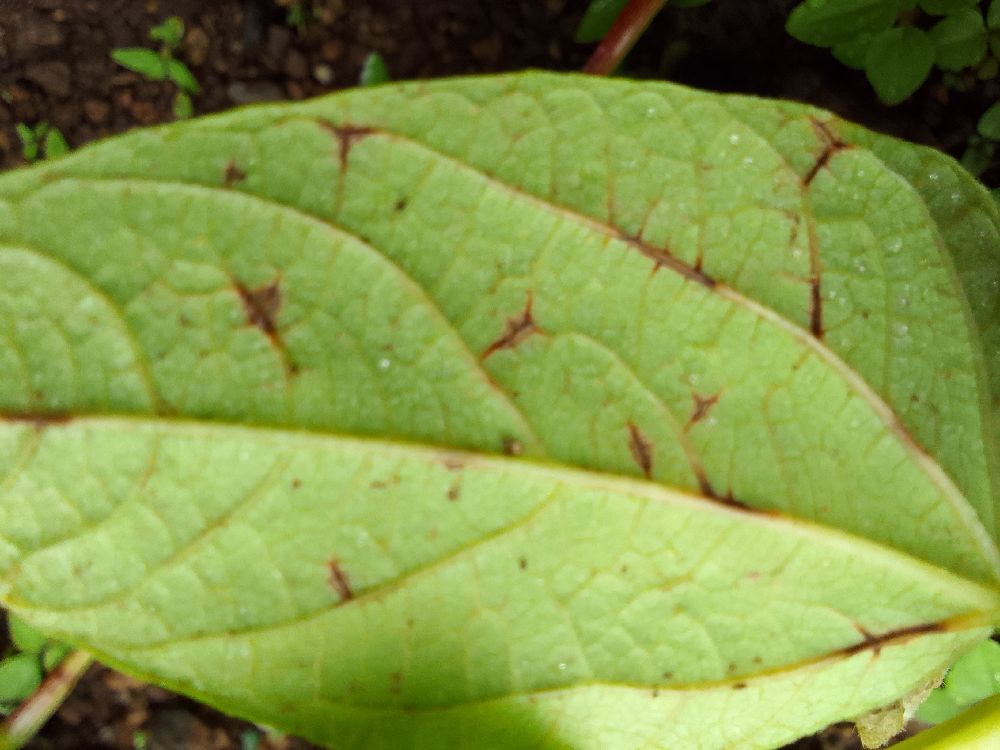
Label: anthracnose